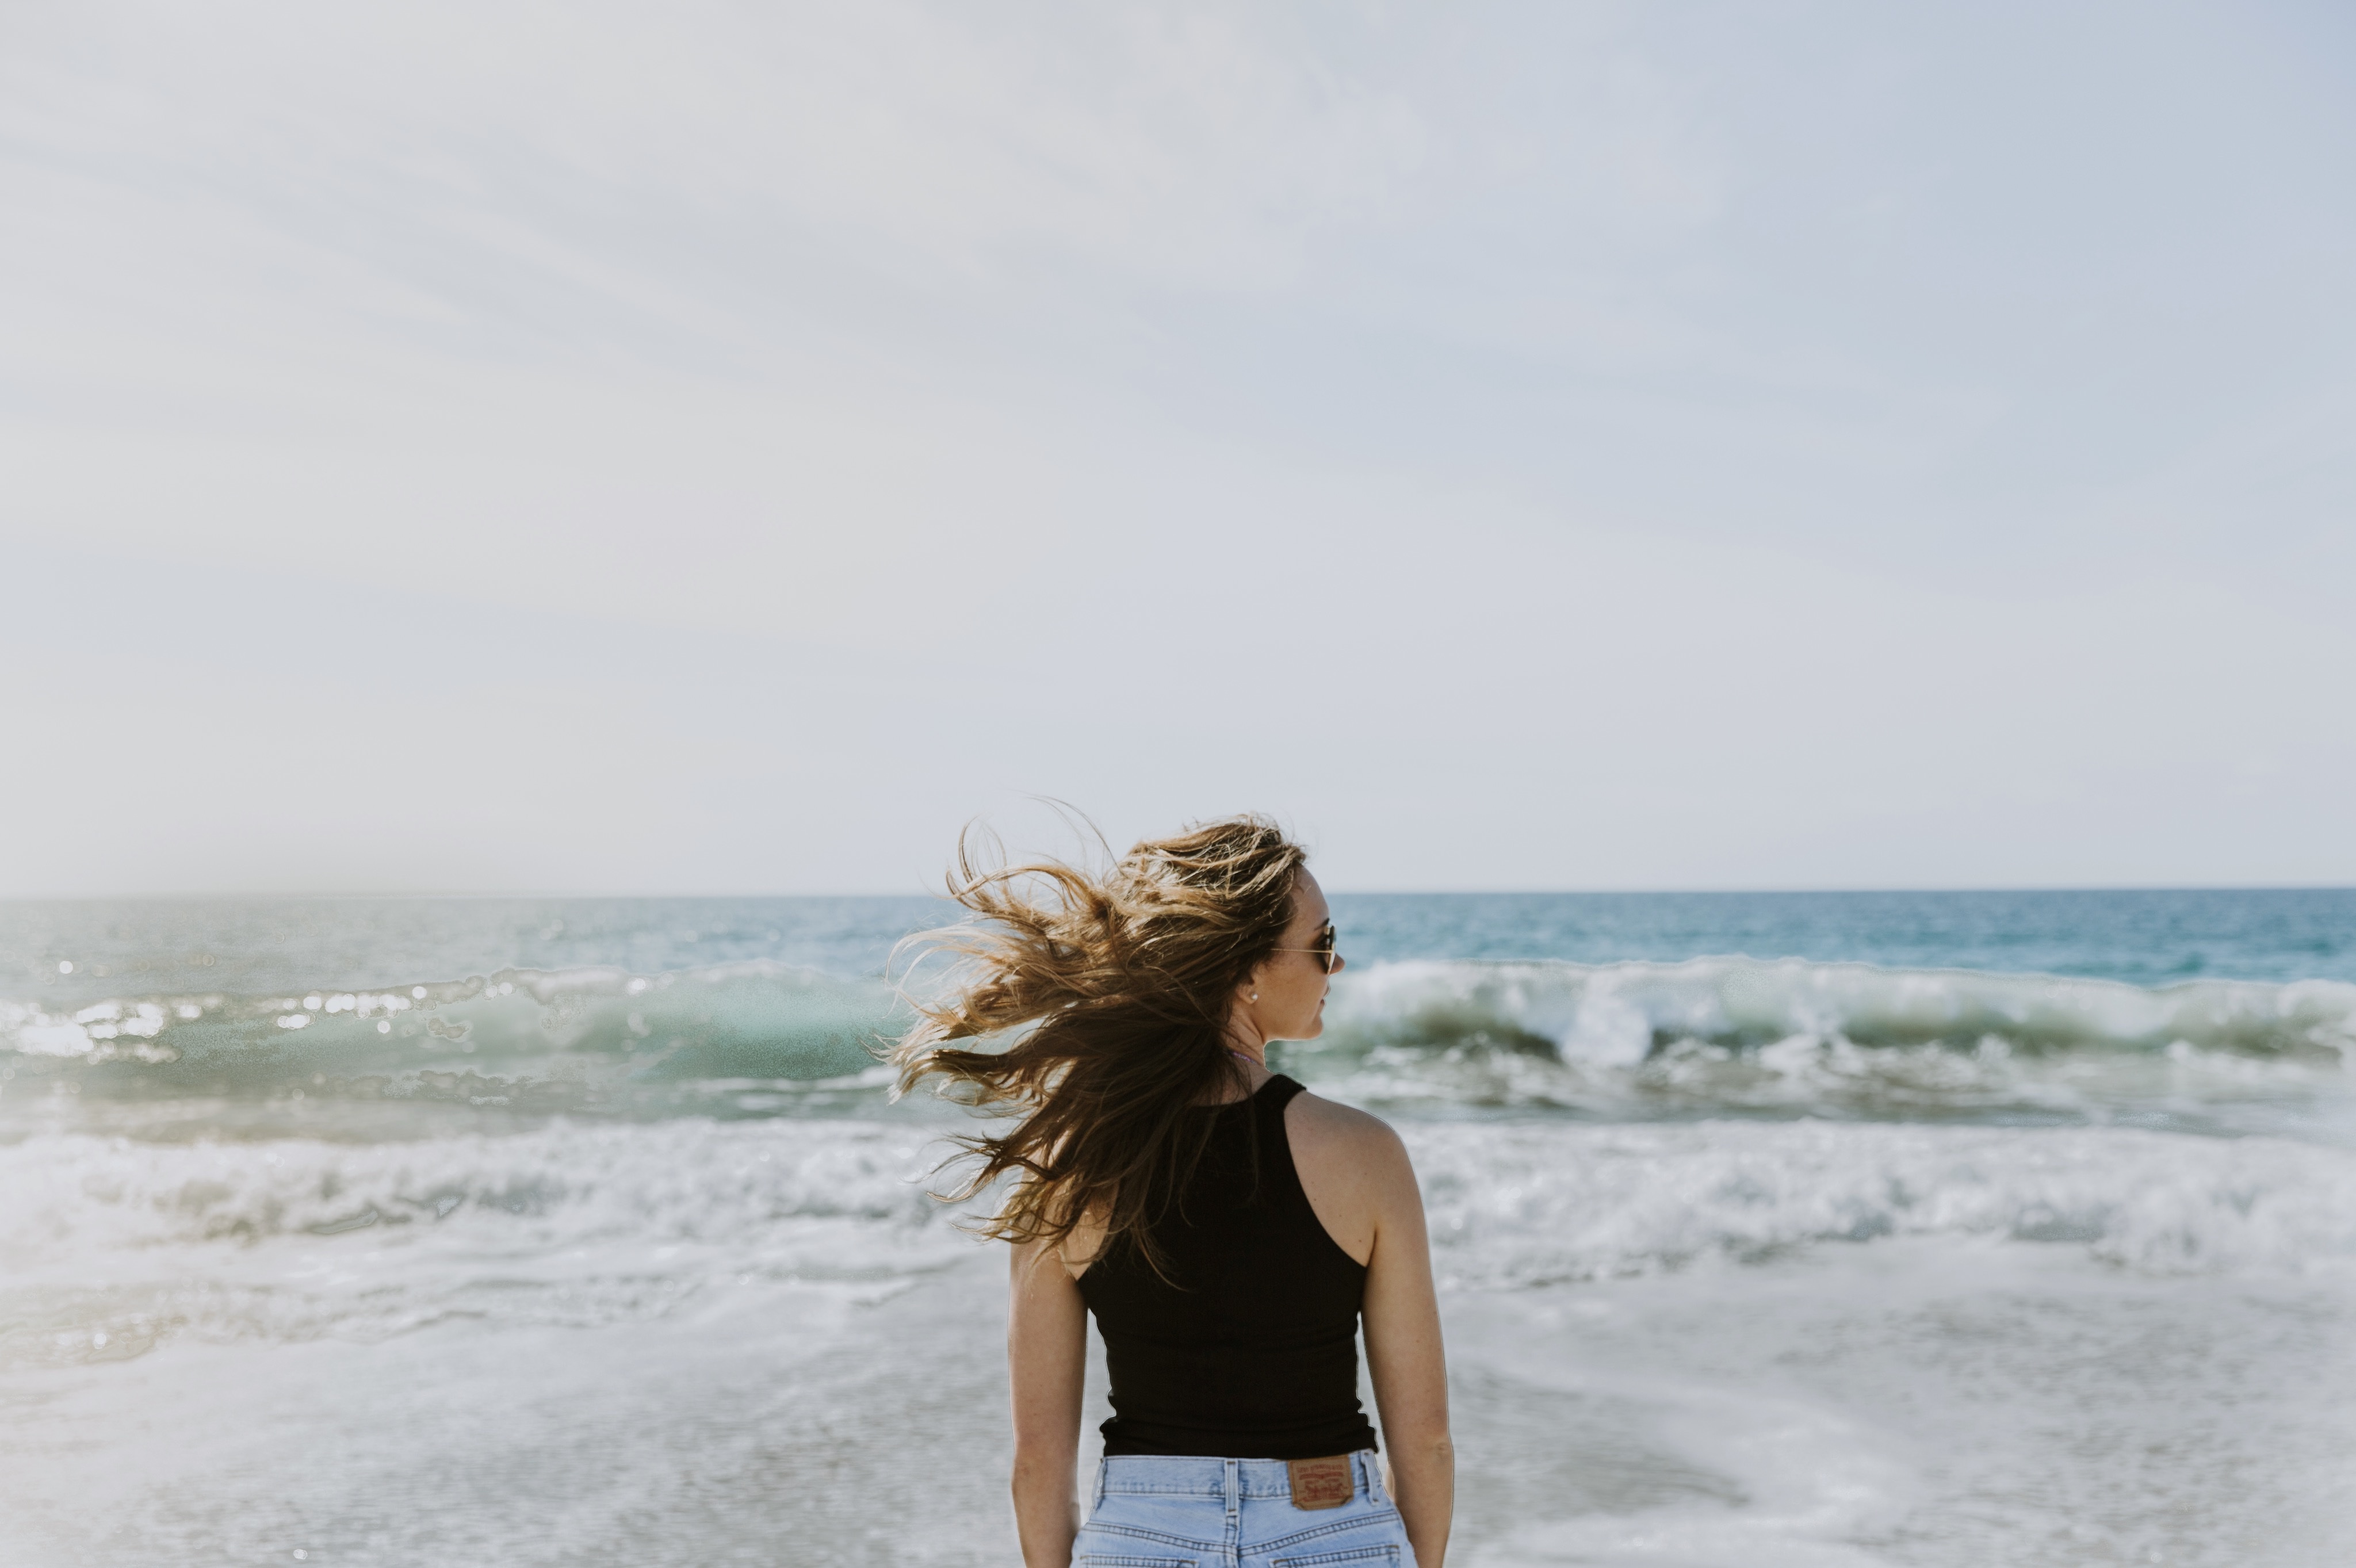
beach, sea, coast, sand, ocean, sunlight, shore, wave, vacation, body of water, photo shoot, wind wave